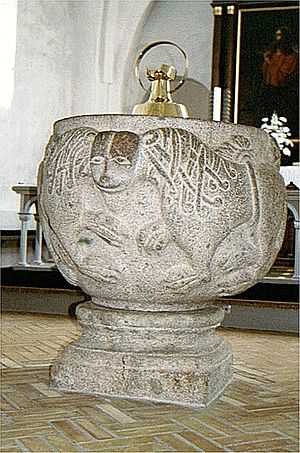
Nørre Snede Kirke
Granitdøbefonten med løvefigurer
Nørre Snede kirke ligger i Nørre Snede Sogn, i Ikast-Brande Provsti. Sognet ligger i Ikast-Brande Kommune; indtil Kommunalreformen i 1970 lå det i Vrads Herred.